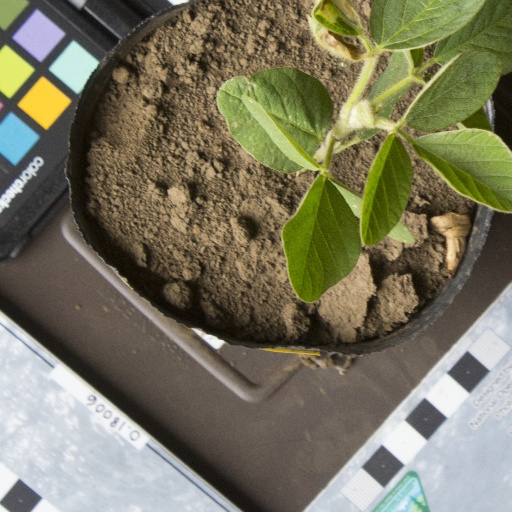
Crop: soybean